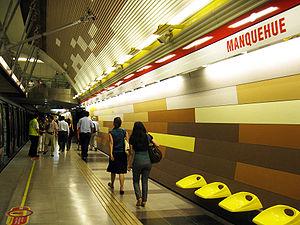
Manquehue est une station de la Ligne 1 du métro de Santiago au Chili, dans la commune de Las Condes.